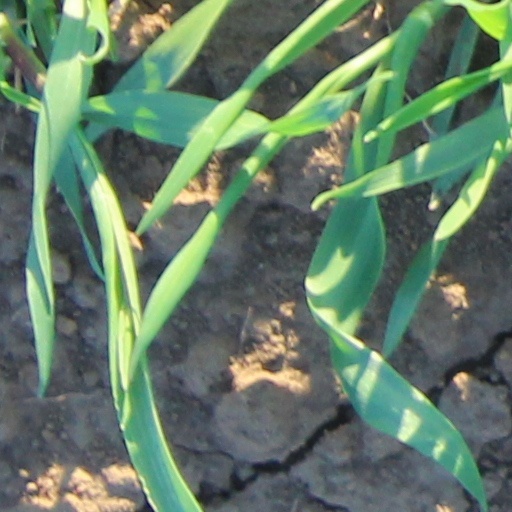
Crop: wheat